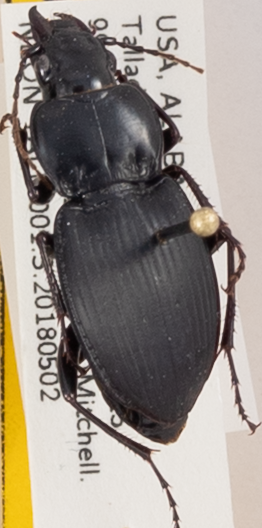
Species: Cyclotrachelus convivus
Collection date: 2018-05-02
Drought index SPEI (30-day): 0.9
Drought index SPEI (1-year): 0.926
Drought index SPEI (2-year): -0.24